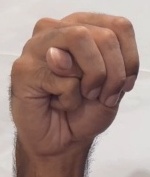
ASL sign: M